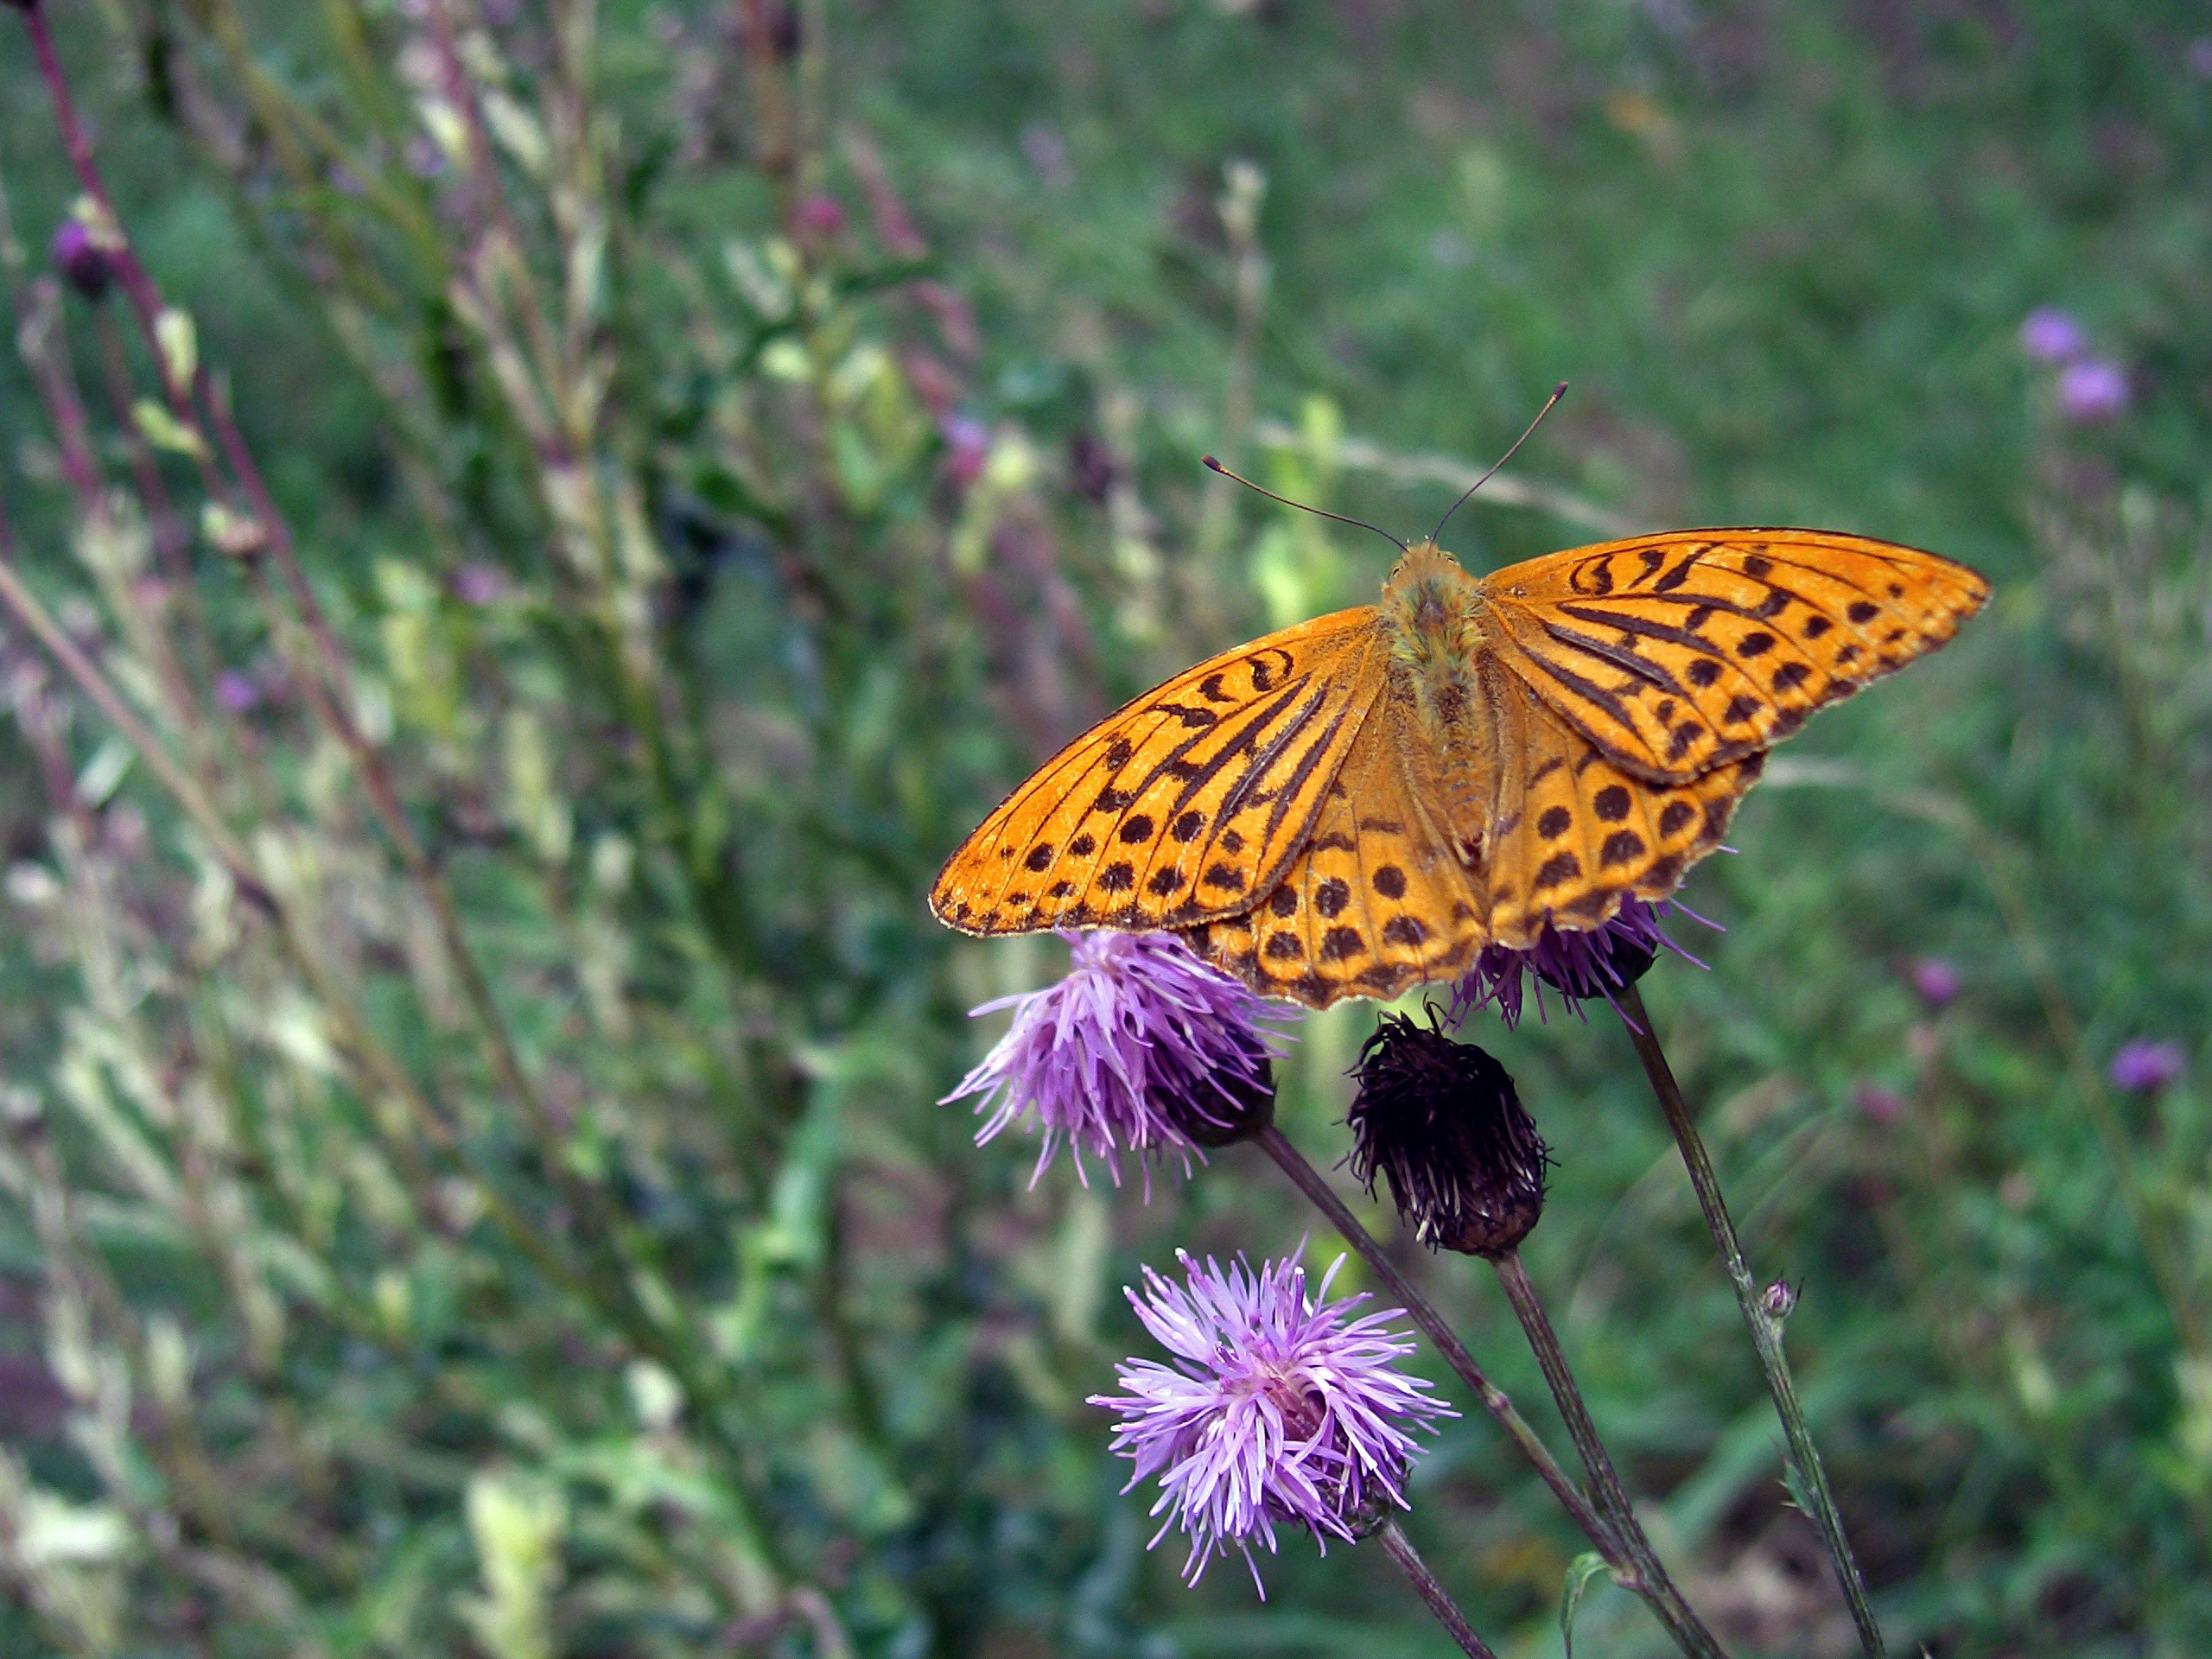
nature, plant, prairie, leaf, flower, animal, wildlife, insect, botany, butterfly, close, flora, fauna, invertebrate, wildflower, monarch butterfly, thistle, butterflies, nectar, macro photography, arthropod, fritillary, pollinator, please donate, coffee donation, paypal, please appreciate, argynnis paphia, moths and butterflies, lycaenid